Gian Giorgio Trissino

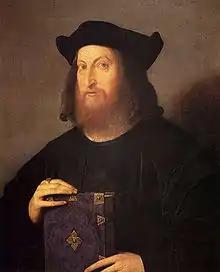
Gian Giorgio Trissino, portrayed in 1510 by Vincenzo Catena

Gian Giorgio Trissino (8 July 1478 – 8 December 1550), also called Giovan Giorgio Trissino and self-styled as Giovan Giωrgio Trissino, was a Venetian Renaissance humanist, poet, dramatist, diplomat, grammarian, linguist, and philosopher. He first proposed adding letters to the Italian alphabet to distinguish "J" from "I", and "V" from "U".